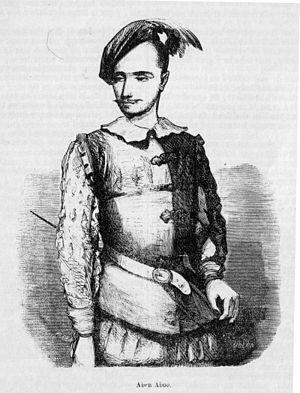
Aben Abou ou Abén Aboo, connu sous le nom d'El Reyecillo, avait comme ancien nom chrétien Diego López. Converti à l'islam, il adopte comme nom musulman Abd Allah Muhammad ibn Abbu. C'est lui qui assassina son propre cousin Abén Humeya, roi des Morisques. Il était natif de Mecina de Bombaron, petite bourgade des Alpujarras.